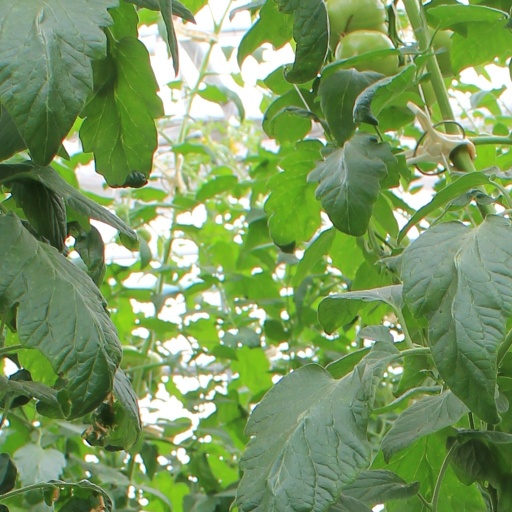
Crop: tomato